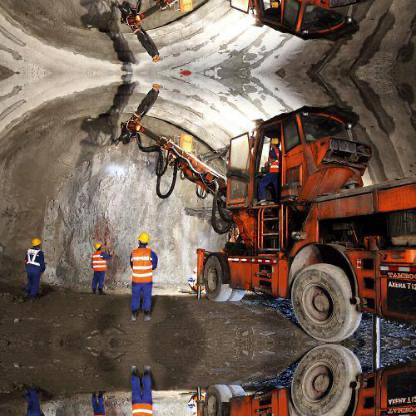
Objects in the image:
label: helmet
label: helmet
label: helmet
label: helmet
label: helmet